Tourbillon Castle

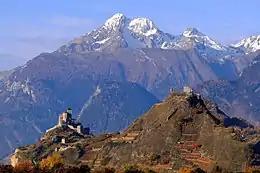
The Basilique de Valère (left) and Tourbillon castle (right) as seen from Uvrier.

The Tourbillon Castle is located in Switzerland, in the canton of Valais, on the territory of the municipality of Sion. It is located on the Tourbillon hill and rises above the city of Sion. The hill consists of biogenic and clastic sedimentary rocks based on marly phyllites and calcareous shales. The top of the hill forms a natural plateau with an average length of and a maximum width of . The castle rests on the western part of the plateau, and its keep, in the center of the plateau, is located on a small rocky mound.